Mak Lind

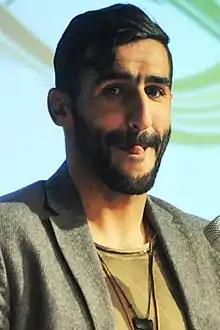
Lind in 2015

Mak Adam Lind (born 1 November 1988) is a professional football coach and former player who is head coach of Swedish women's club BK Häcken.